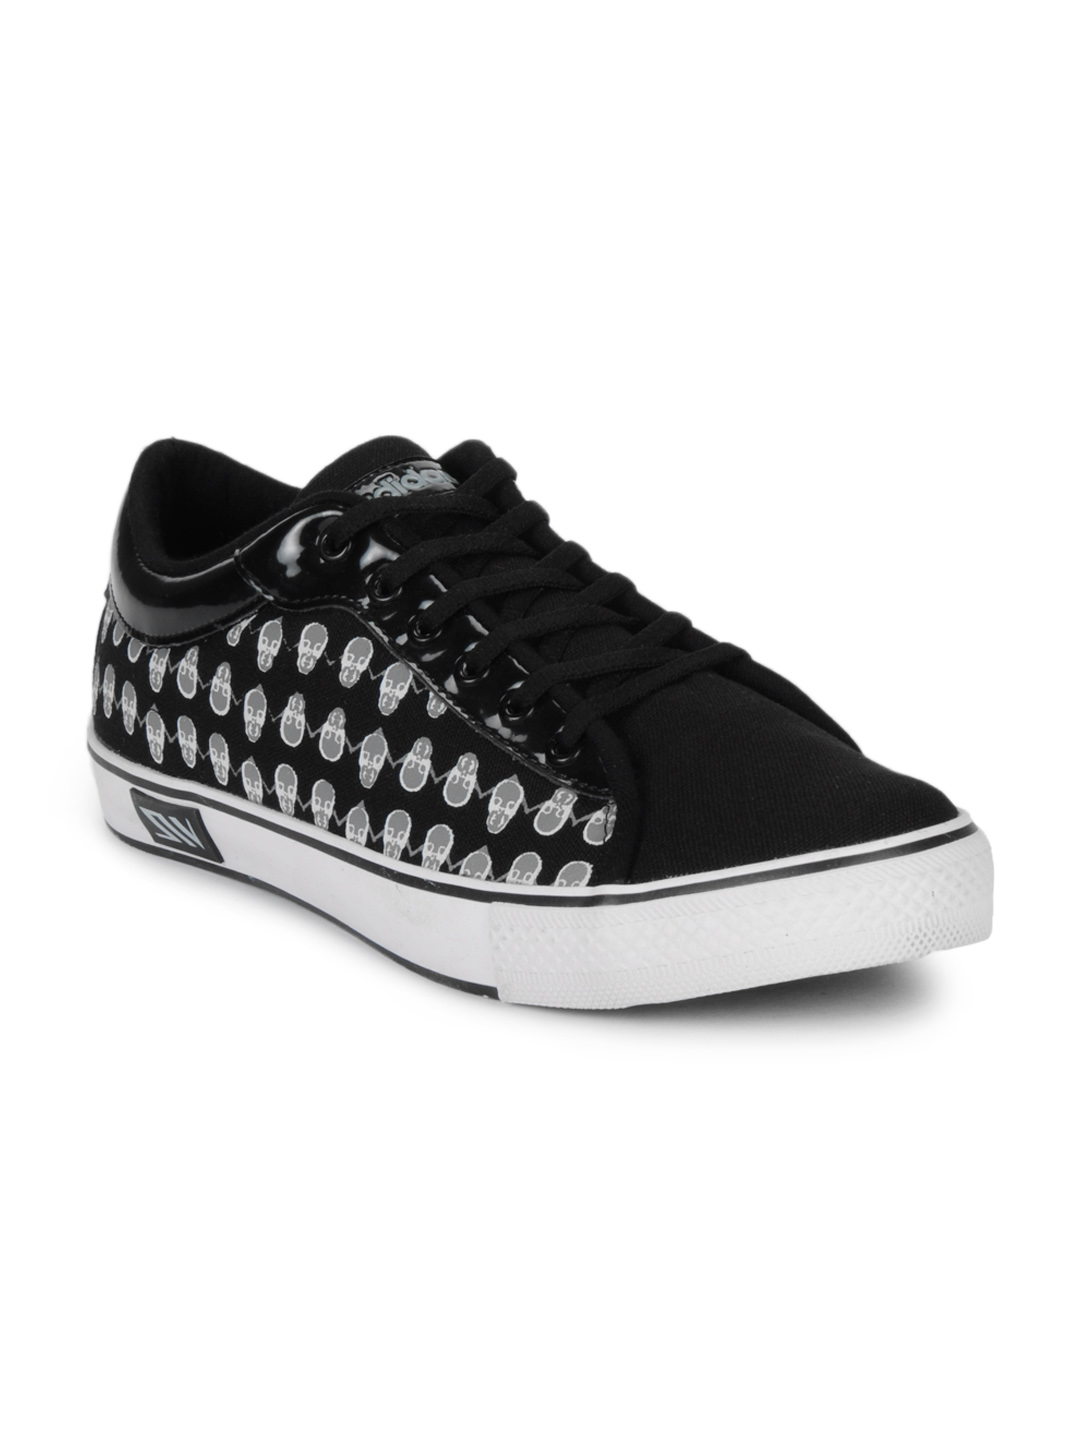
ADIDAS Unisex  Black Clemente Shoes
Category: Footwear / Shoes / Casual Shoes
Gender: Unisex
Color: Black
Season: Summer 2012
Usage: Casual